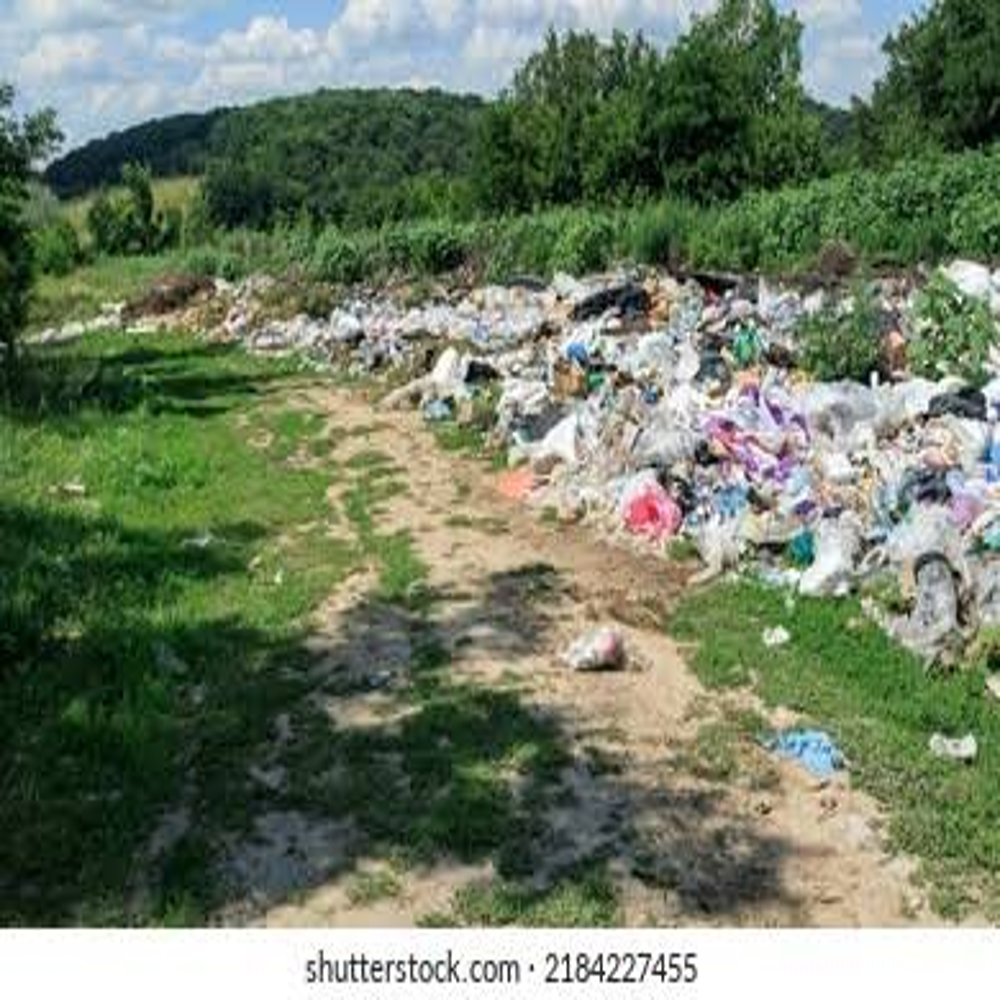
Body of water present: no
Land polluted: yes
Water polluted: no
Pollution percentage: 30%